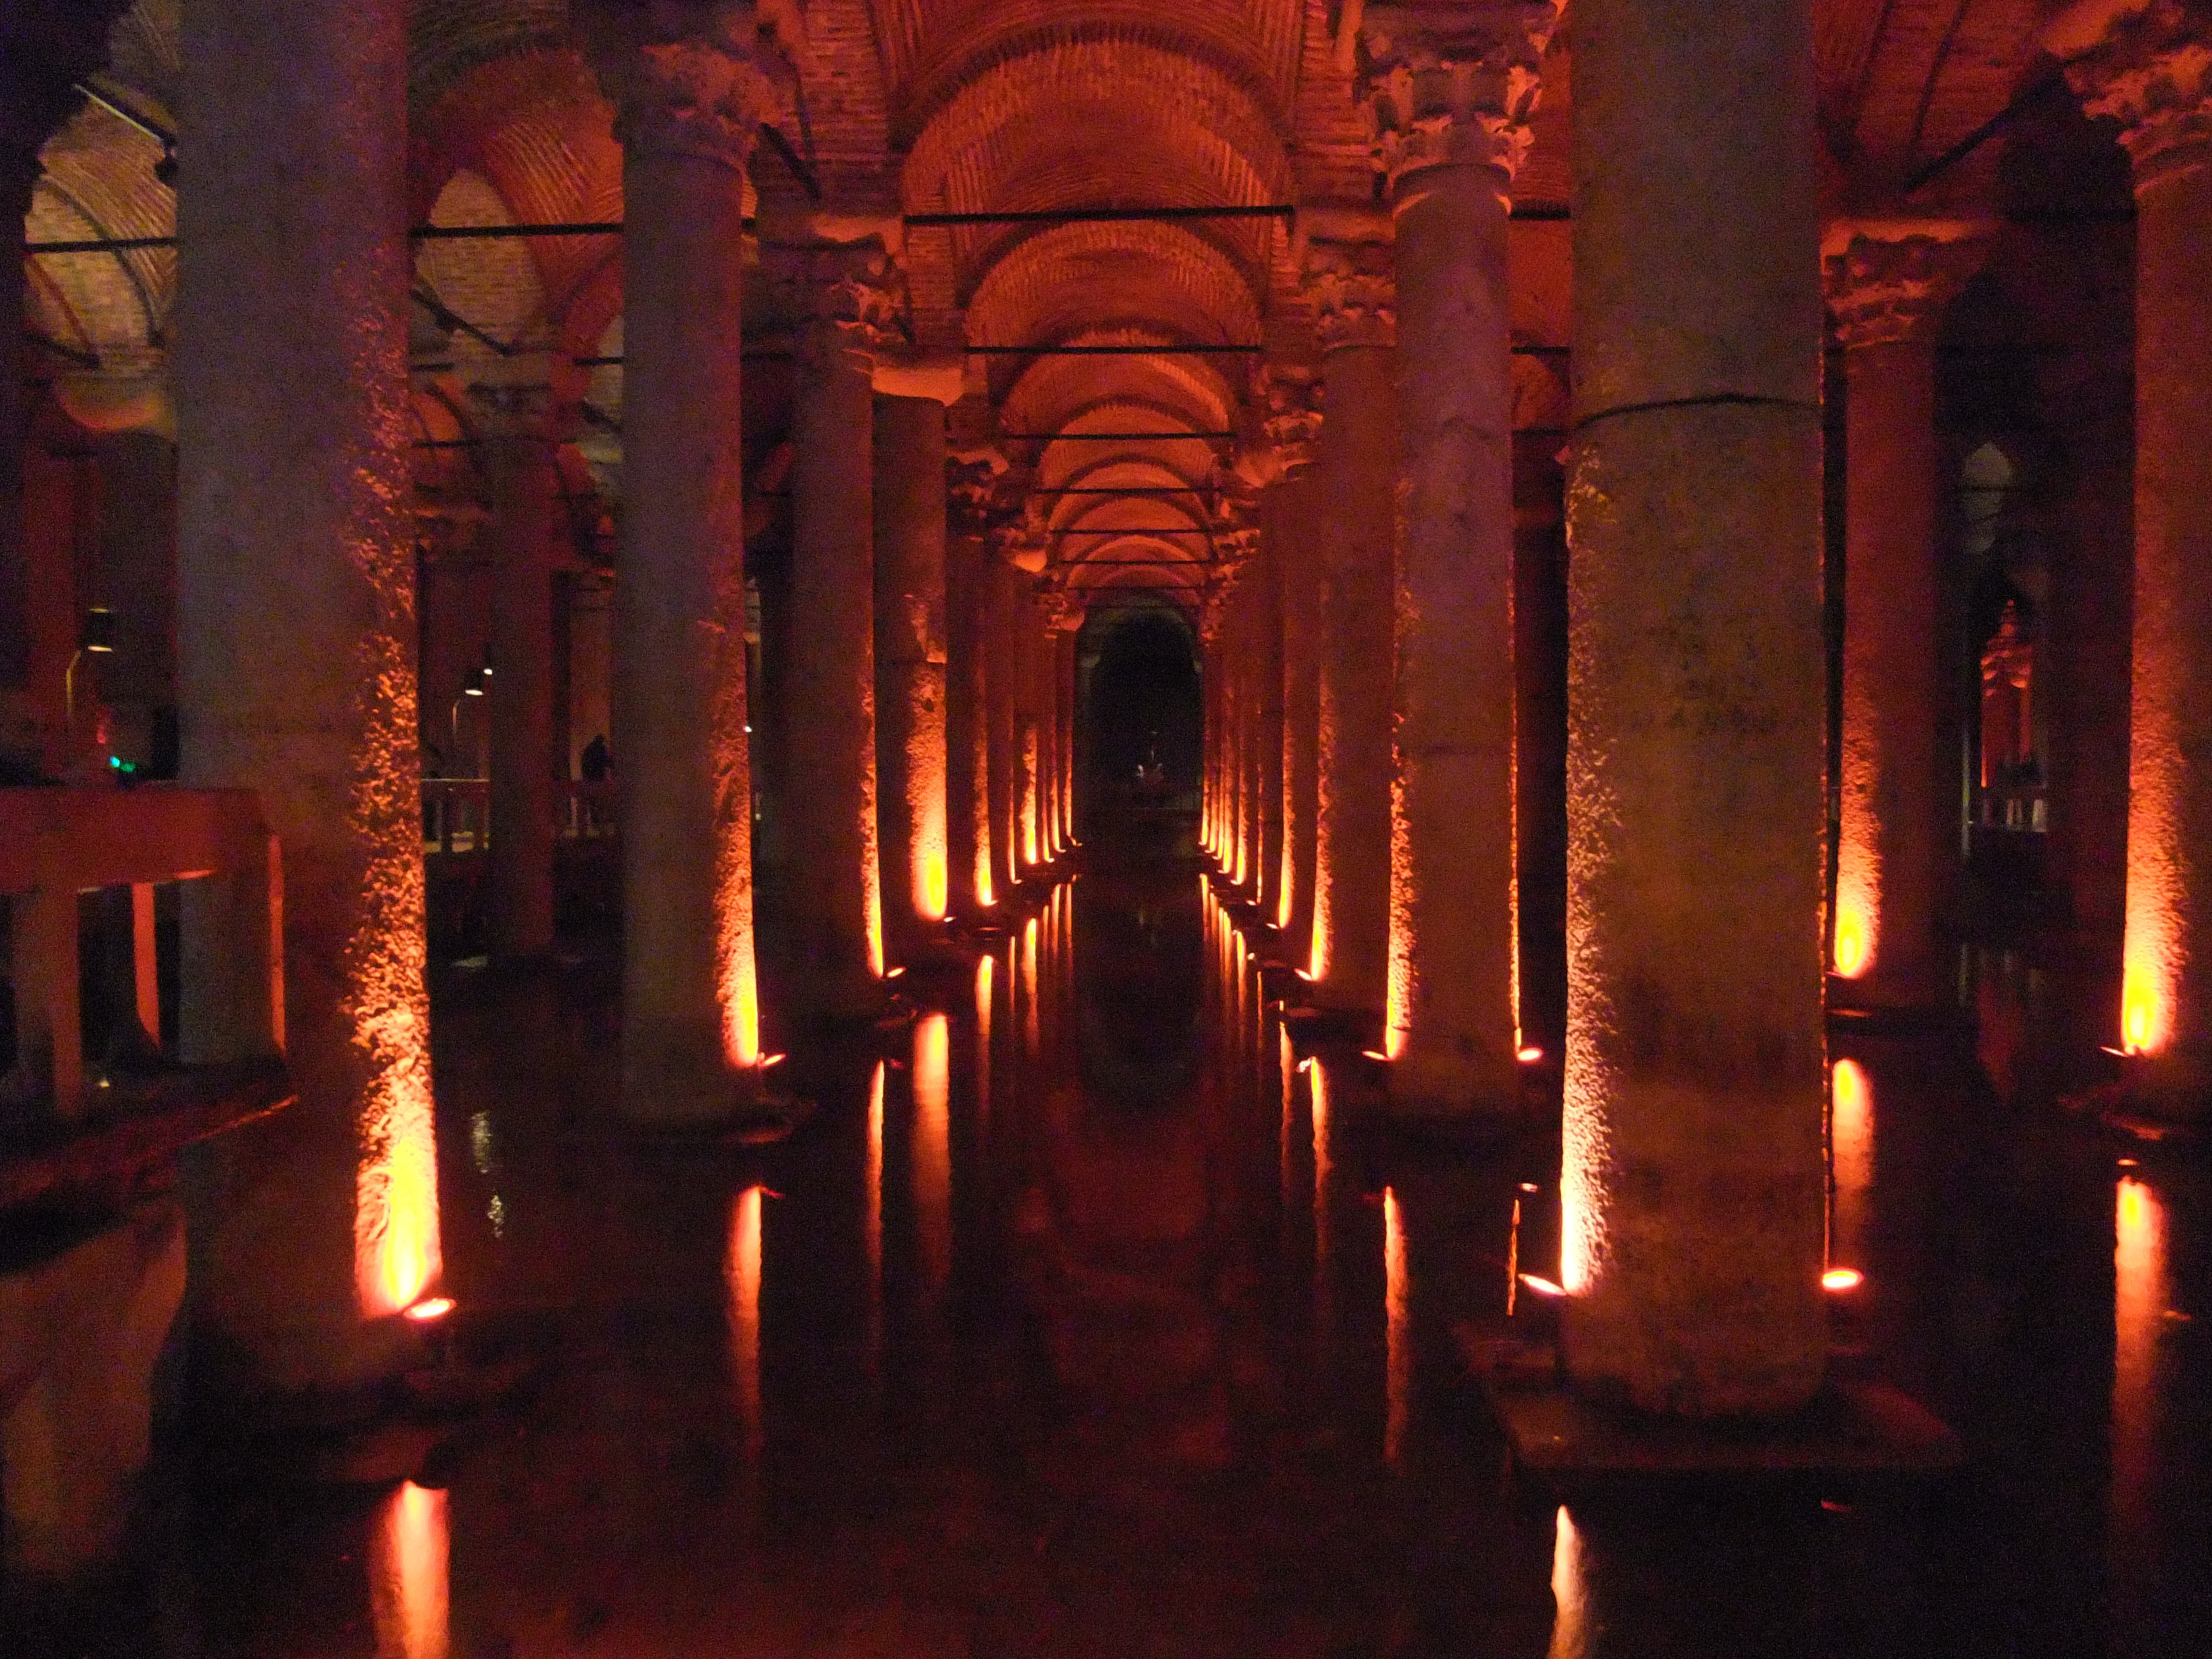
light, architecture, night, evening, darkness, lighting, temple, istanbul, screenshot, basilica cistern